Physical characteristics of the Buddha

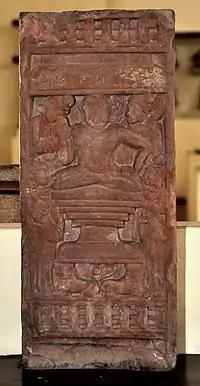
The Isapur Buddha, one of the earliest physical depictions of the Buddha, c. 15 CE. Art of Mathura

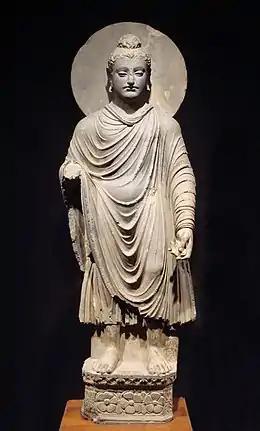
One of the first representations of the Buddha, 1st–2nd century CE, Greco-Buddhist art, Gandhara

There are no extant representations of the Buddha represented in artistic form until roughly the 2nd century CE, probably due to the prominence of aniconism in Buddhism in the earliest extant period of Buddhist devotional statuary and bas reliefs. A number of early discourses describe the appearance of the Buddha, and are believed to have served as a model for early depictions. In particular, the "32 signs of a Great Man" are described throughout the Pali Canon, and these are believed to have formed the basis for early representations of the Buddha. These 32 major characteristics are also supplemented by another 80 secondary characteristics (Pali:"Anubyanjana").